701st Airlift Squadron

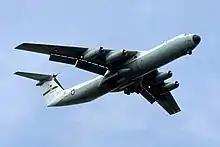
C-141B of the 315th and 437th Wings

By 1968 regular air force military airlift squadrons were operating the Lockheed C-141 Starlifter, while the reserves still flew the obsolete Douglas C-124 Globemaster II. As the Globemaster was retired, Air Force Reserve formed associate units, initially with the C-141. In this program reserve units flew and maintained aircraft owned by an associated regular unit. In September 1970, the squadron was redesignated the 701st Military Airlift Squadron and activated at Charleston Air Force Base, South Carolina, where it was assigned to the 943d Military Airlift Group as an associate of the 437th Military Airlift Wing. Two years later, the 315th Military Airlift Wing replaced the 943d Group as the reserve command for Charleston airlift units. The squadron assisted with the redeployment of U.S. Army and Marine Corps personnel from Grenada following Operation Urgent Fury in 1983. In 1984 and 1985, the squadron helped deploy U.S. personnel throughout Central and South America from Howard Air Force Base, Panama in support of Operations Volant Oak. From 1992, it has been involved in various humanitarian missions including missions to Washington, DC and New York City in aftermath of the 9/11 attacks on the US by terrorists. The squadron airlifted NASA's Mars Odyssey spacecraft from Buckley Air Force Base, Colorado to Cape Canaveral, Florida for its launch to orbit Mars on 4 January 2001. It supported relief missions for damage caused by Hurricane Katrina in August 2005 and Hurricane Ike in September 2008.